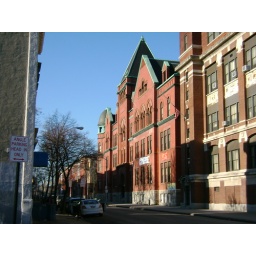
the brown and white building beside it was a school also, i think it is apart of the middle school beside.